A Summer Rain

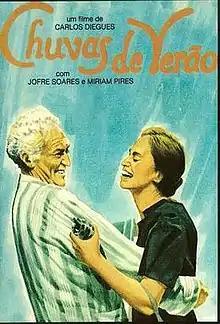
Theatrical release poster

A Summer Rain is a 1978 Brazilian comedy-drama film directed by Carlos Diegues. It tells the story of Afonso, a newly retired sixty-five-year-old man who falls in love with his neighbor.